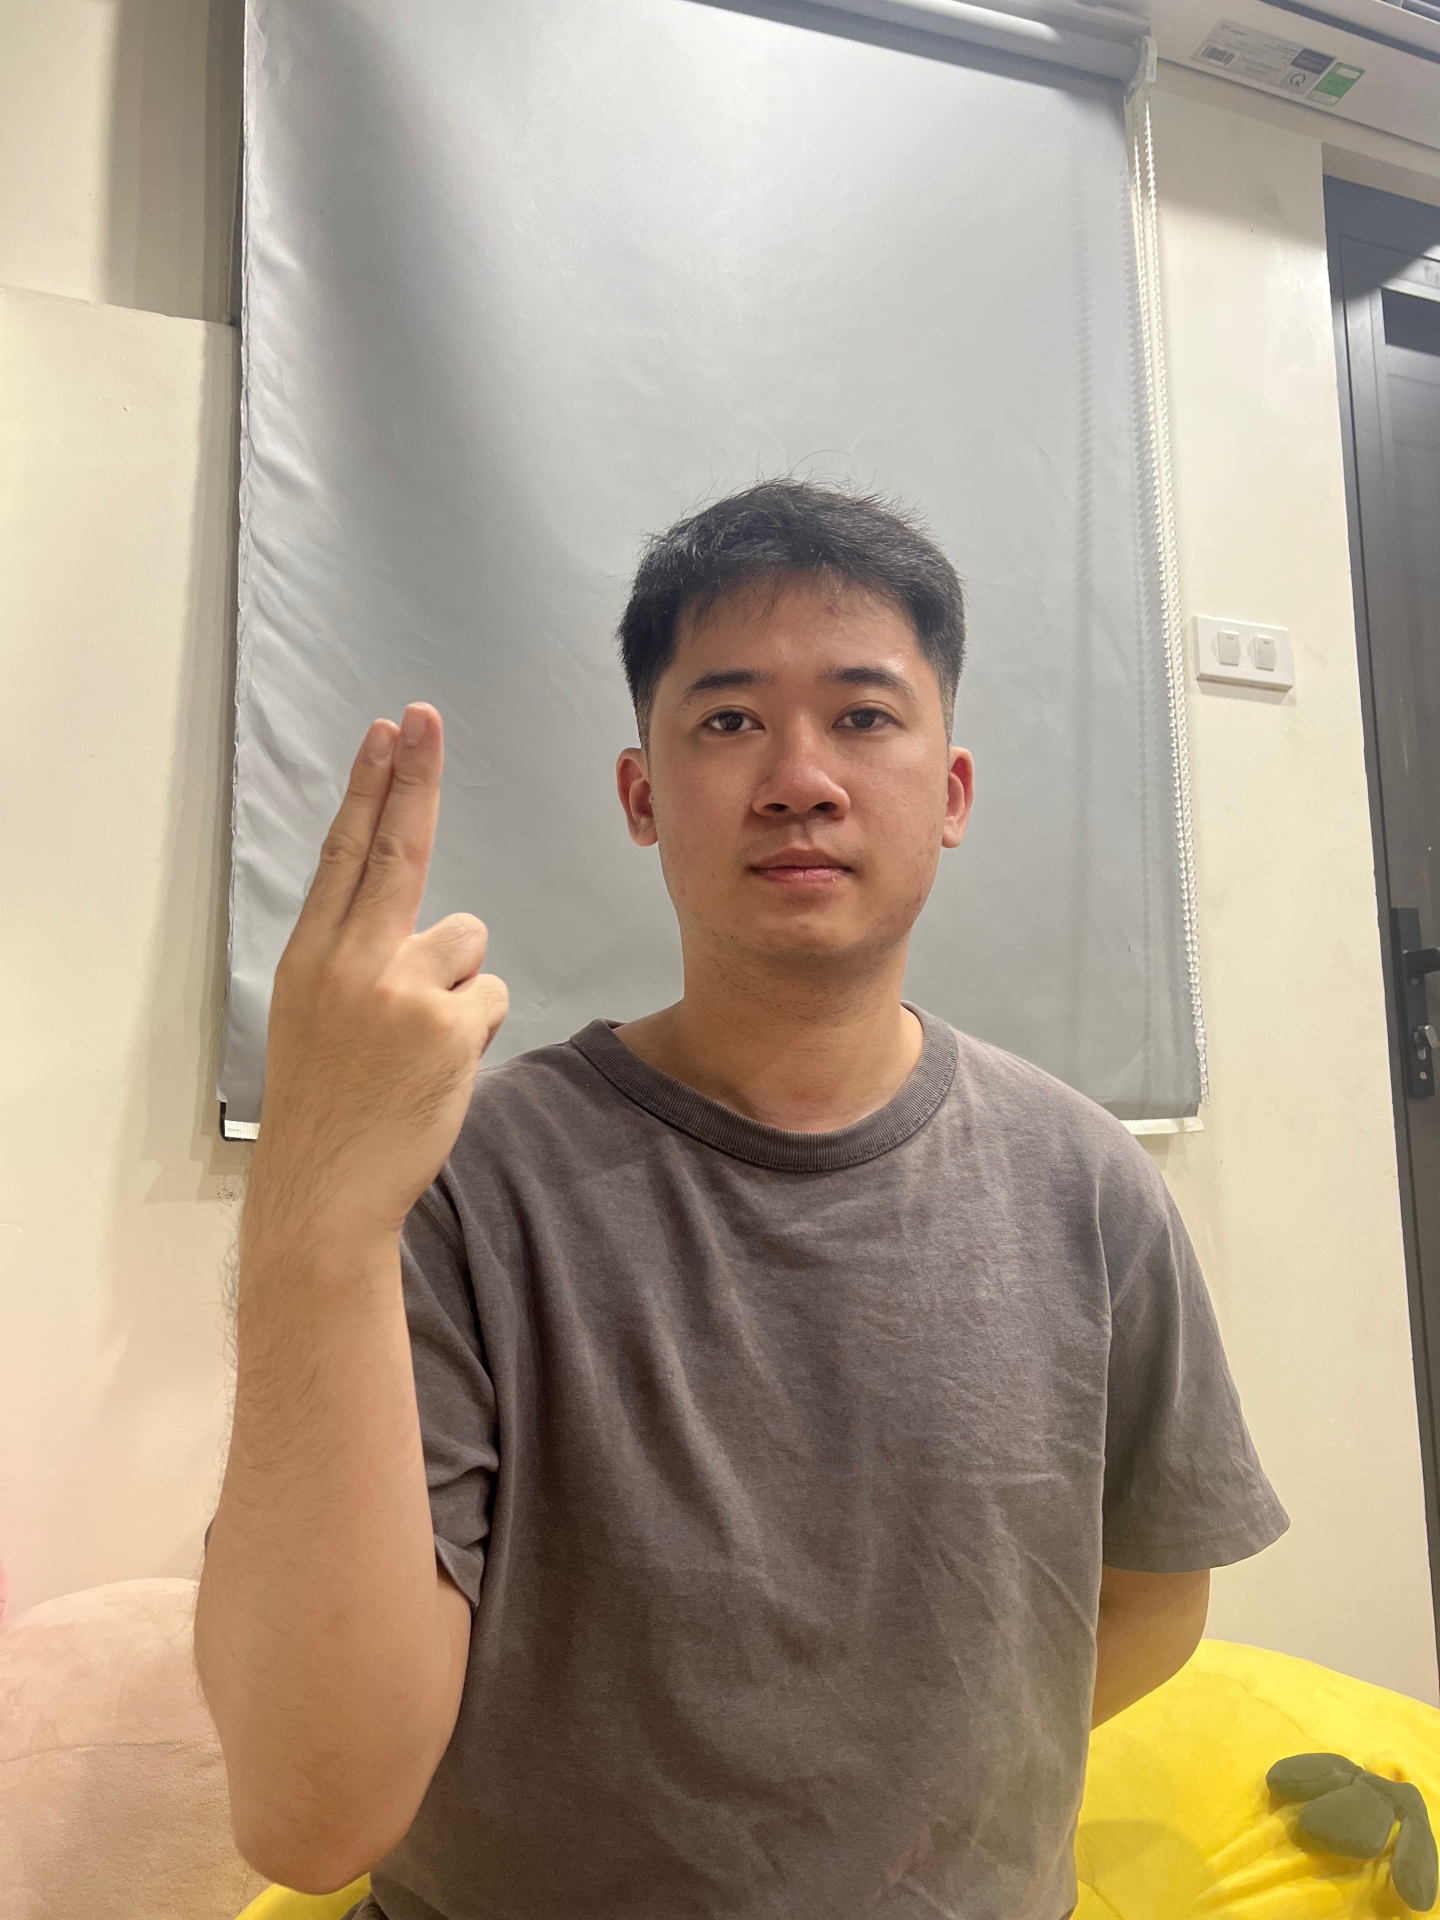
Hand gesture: two_up_inverted